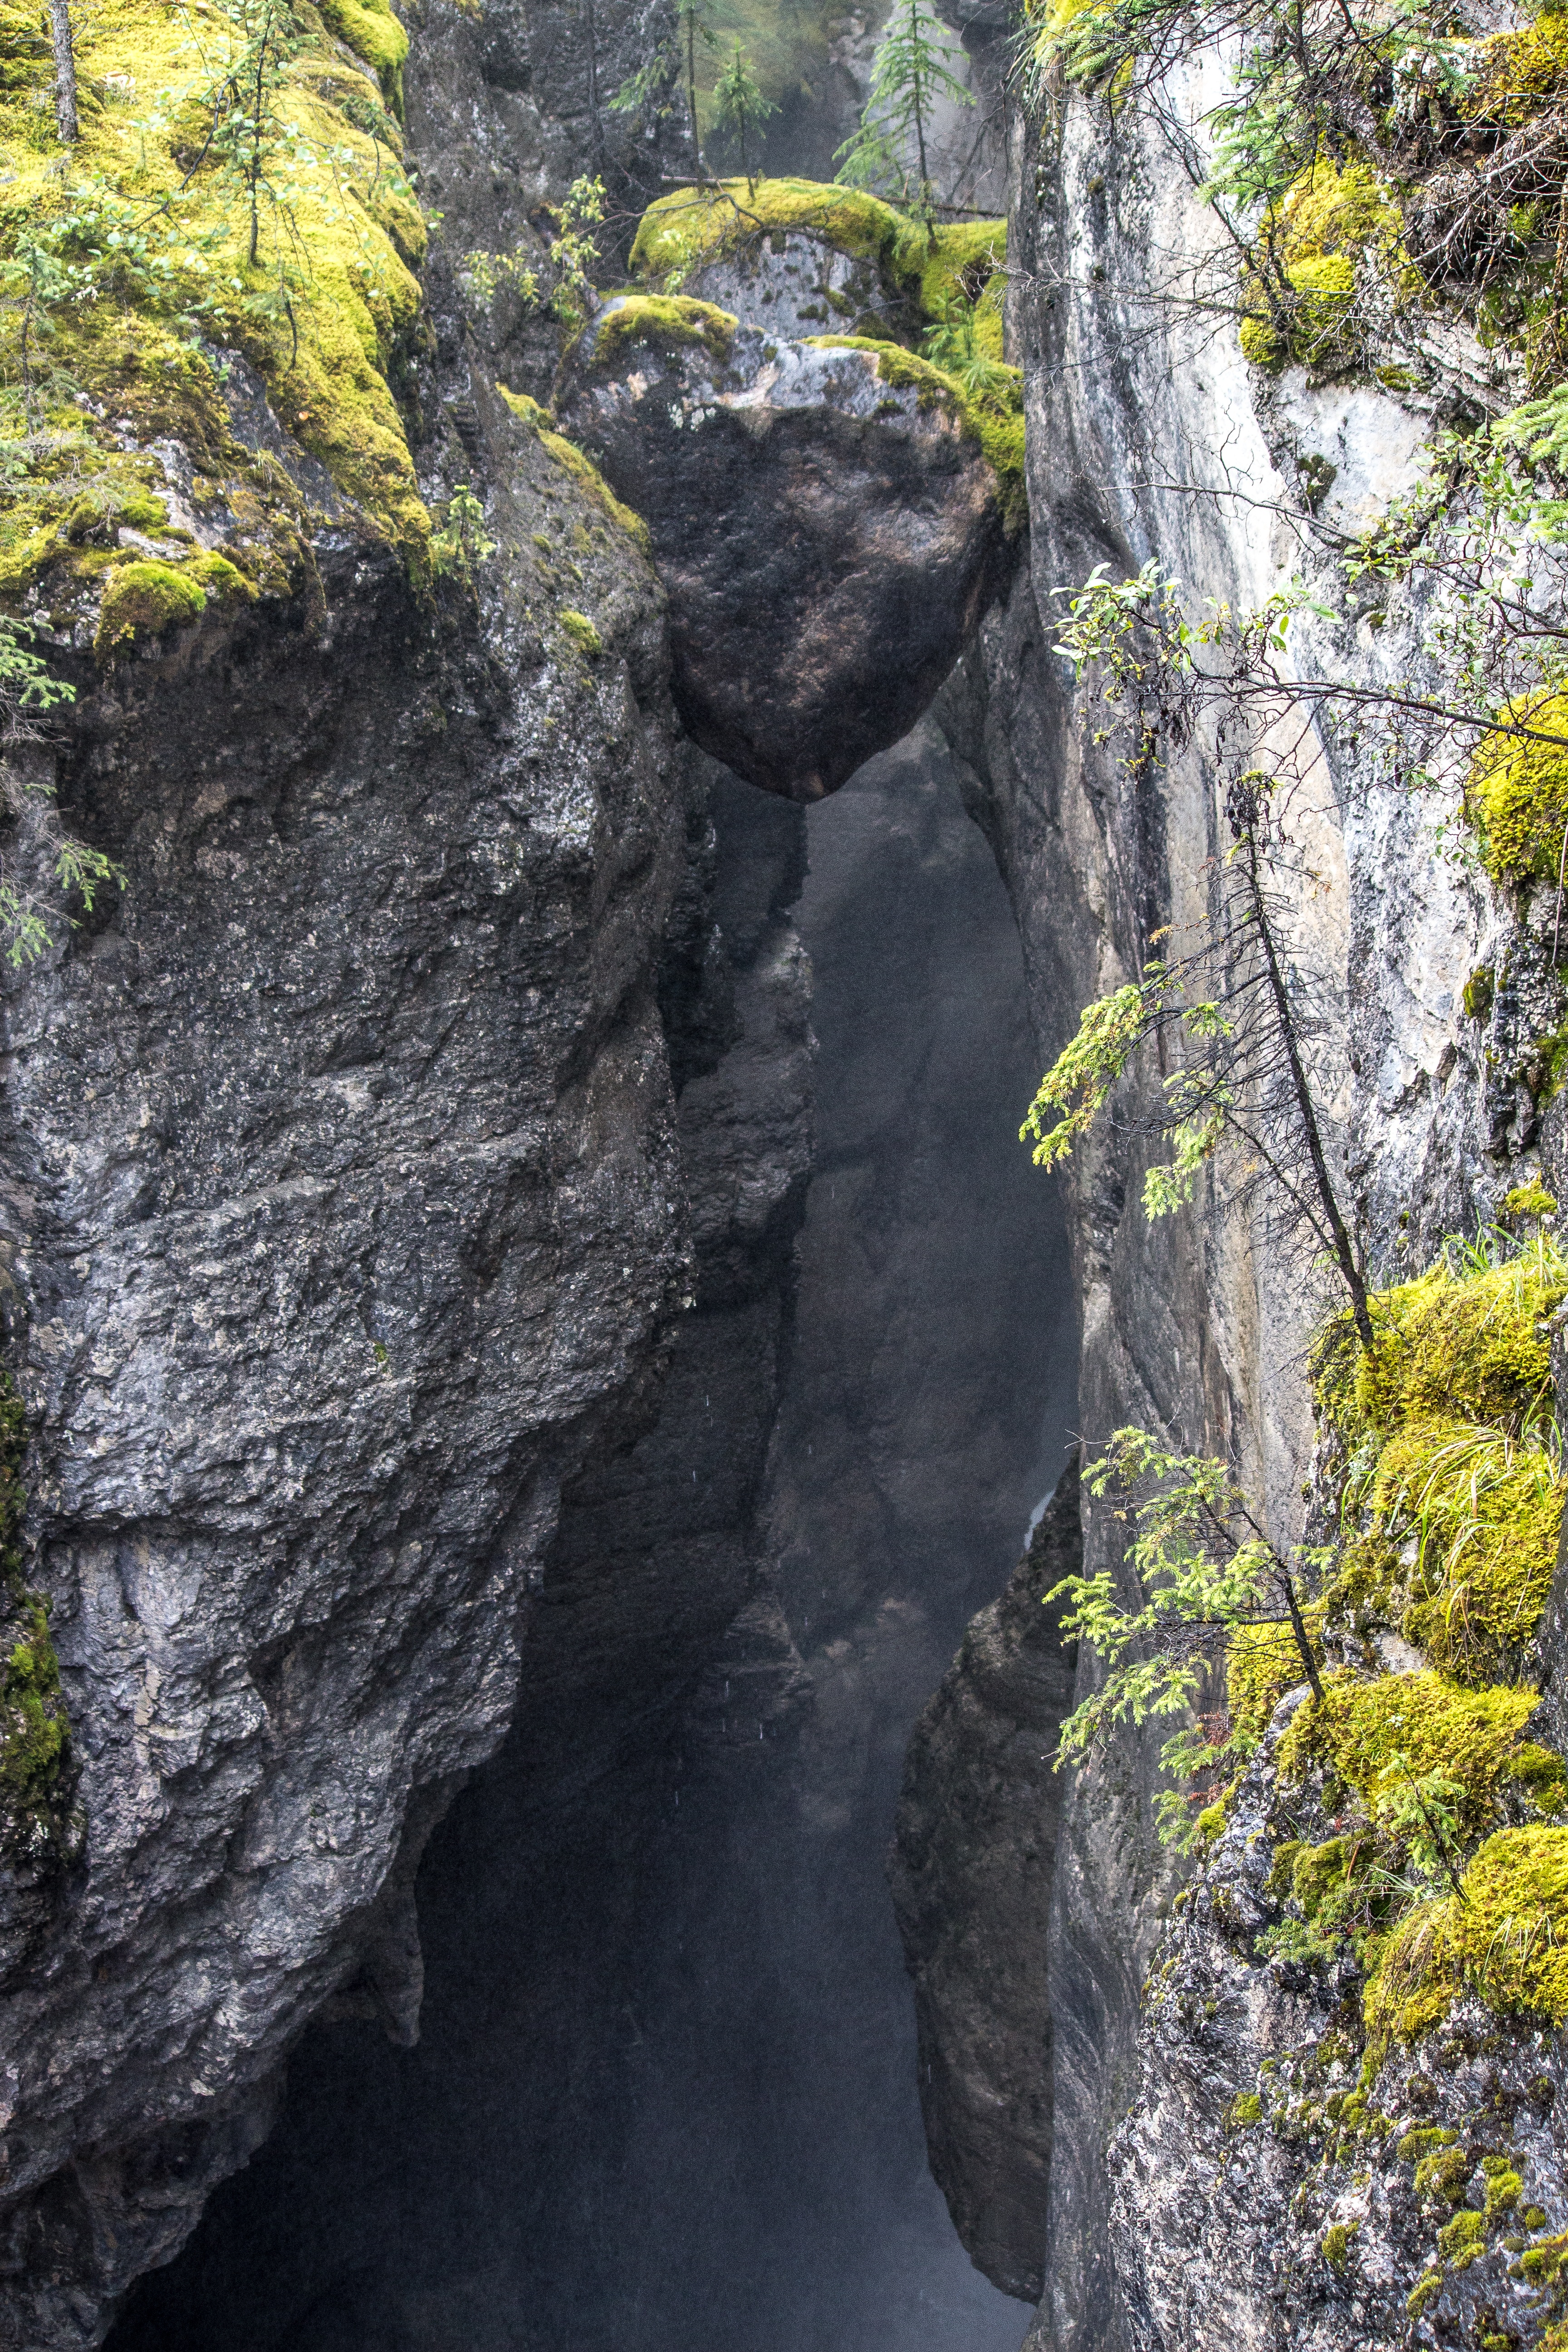
landscape, tree, water, nature, forest, outdoor, rock, waterfall, wilderness, mountain, light, wood, trail, bridge, hill, crossing, adventure, river, valley, summer, moss, travel, range, cliff, wild, stream, green, scenic, hike, natural, suspension, rough, gorge, steep, canyon, tourism, terrain, material, ridge, erosion, crevice, geology, canada, jasper, ravine, boulder, dramatic, suspended, alberta, water feature, outdoor lighting, forest landscape, maligne